Grandstand (US Open)

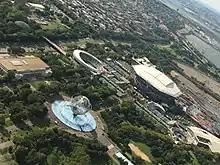
The new Grandstand court (l) with the Louis Armstrong Stadium under construction, the site of the original Grandstand court.

Grandstand replaced a court with the same name that was attached to the original Louis Armstrong Stadium, which opened in 1978 and was decommissioned in 2016. The original court was demolished in 2017 after being a practice court in 2016. The court was built as part of the USTA's $550m (£350m) scheme to renovate the National Tennis Center which was announced in August 2013 after obtaining planning permission in May of that year.